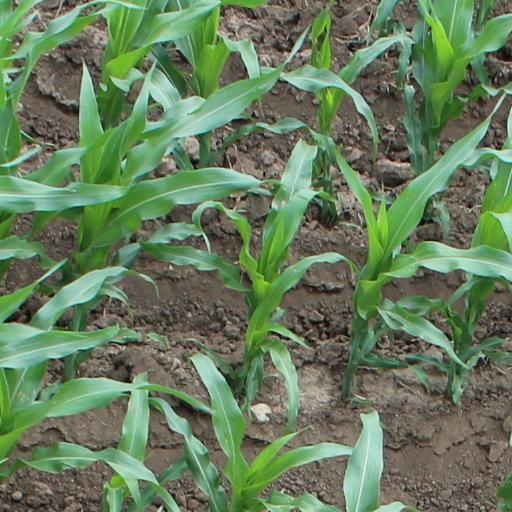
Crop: maize; corn